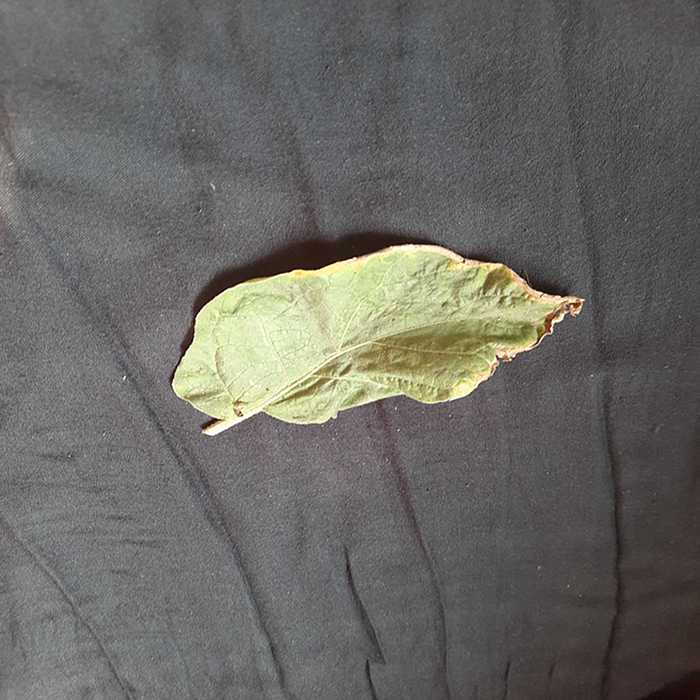
Plant: Eggplant
Label: Eggplant begomovirus